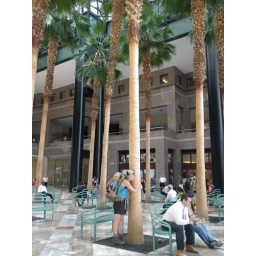
JIbbitz next to trees in NYC WTC building